Brian Patrick Mitchell

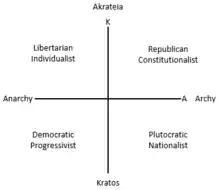
Mitchell's Eight Political Americans

In 2006, while working as the Washington bureau chief of "Investor's Business Daily", Mitchell published "Eight Ways to Run the Country: A New and Revealing Look at Left and Right", improving upon a theory of political difference first presented by Mitchell in the short-lived journal "Theologies & Moral Concerns" in 1995. "Eight Ways" analyzes modern American political perspectives according to their regard for "kratos" (defined as the use of force) and "archē" or "archy" (defined as the recognition of rank). Mitchell rooted his distinction of archy and kratos in the West's historical experience of church and state, crediting the collapse of the Christian consensus on church and state with the appearance of four main divergent traditions in Western political thought: